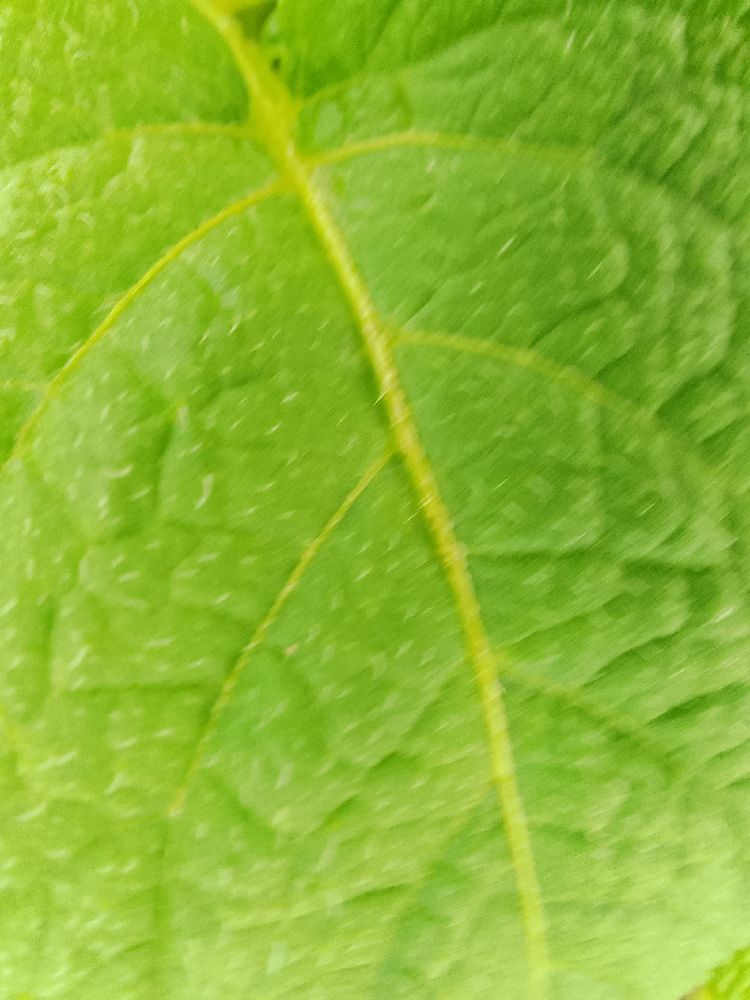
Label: Healthy